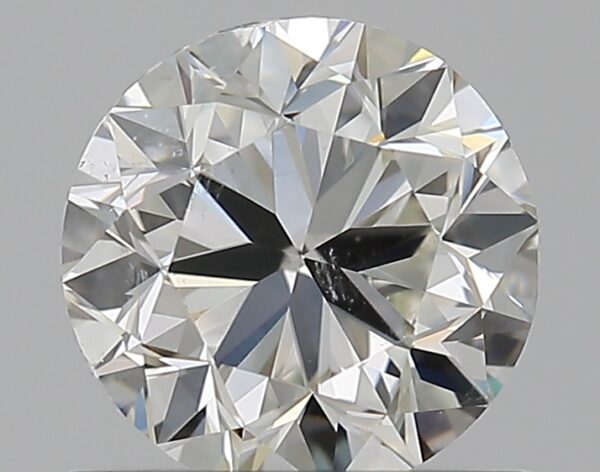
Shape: round
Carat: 0.7
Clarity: SI1
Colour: I
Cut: GD
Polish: EX
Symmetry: VG
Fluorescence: N
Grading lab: GIA
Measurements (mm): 5.45 x 5.5 x 3.54